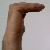
The image shows a hand gesture representing a space in Indian Sign Language.